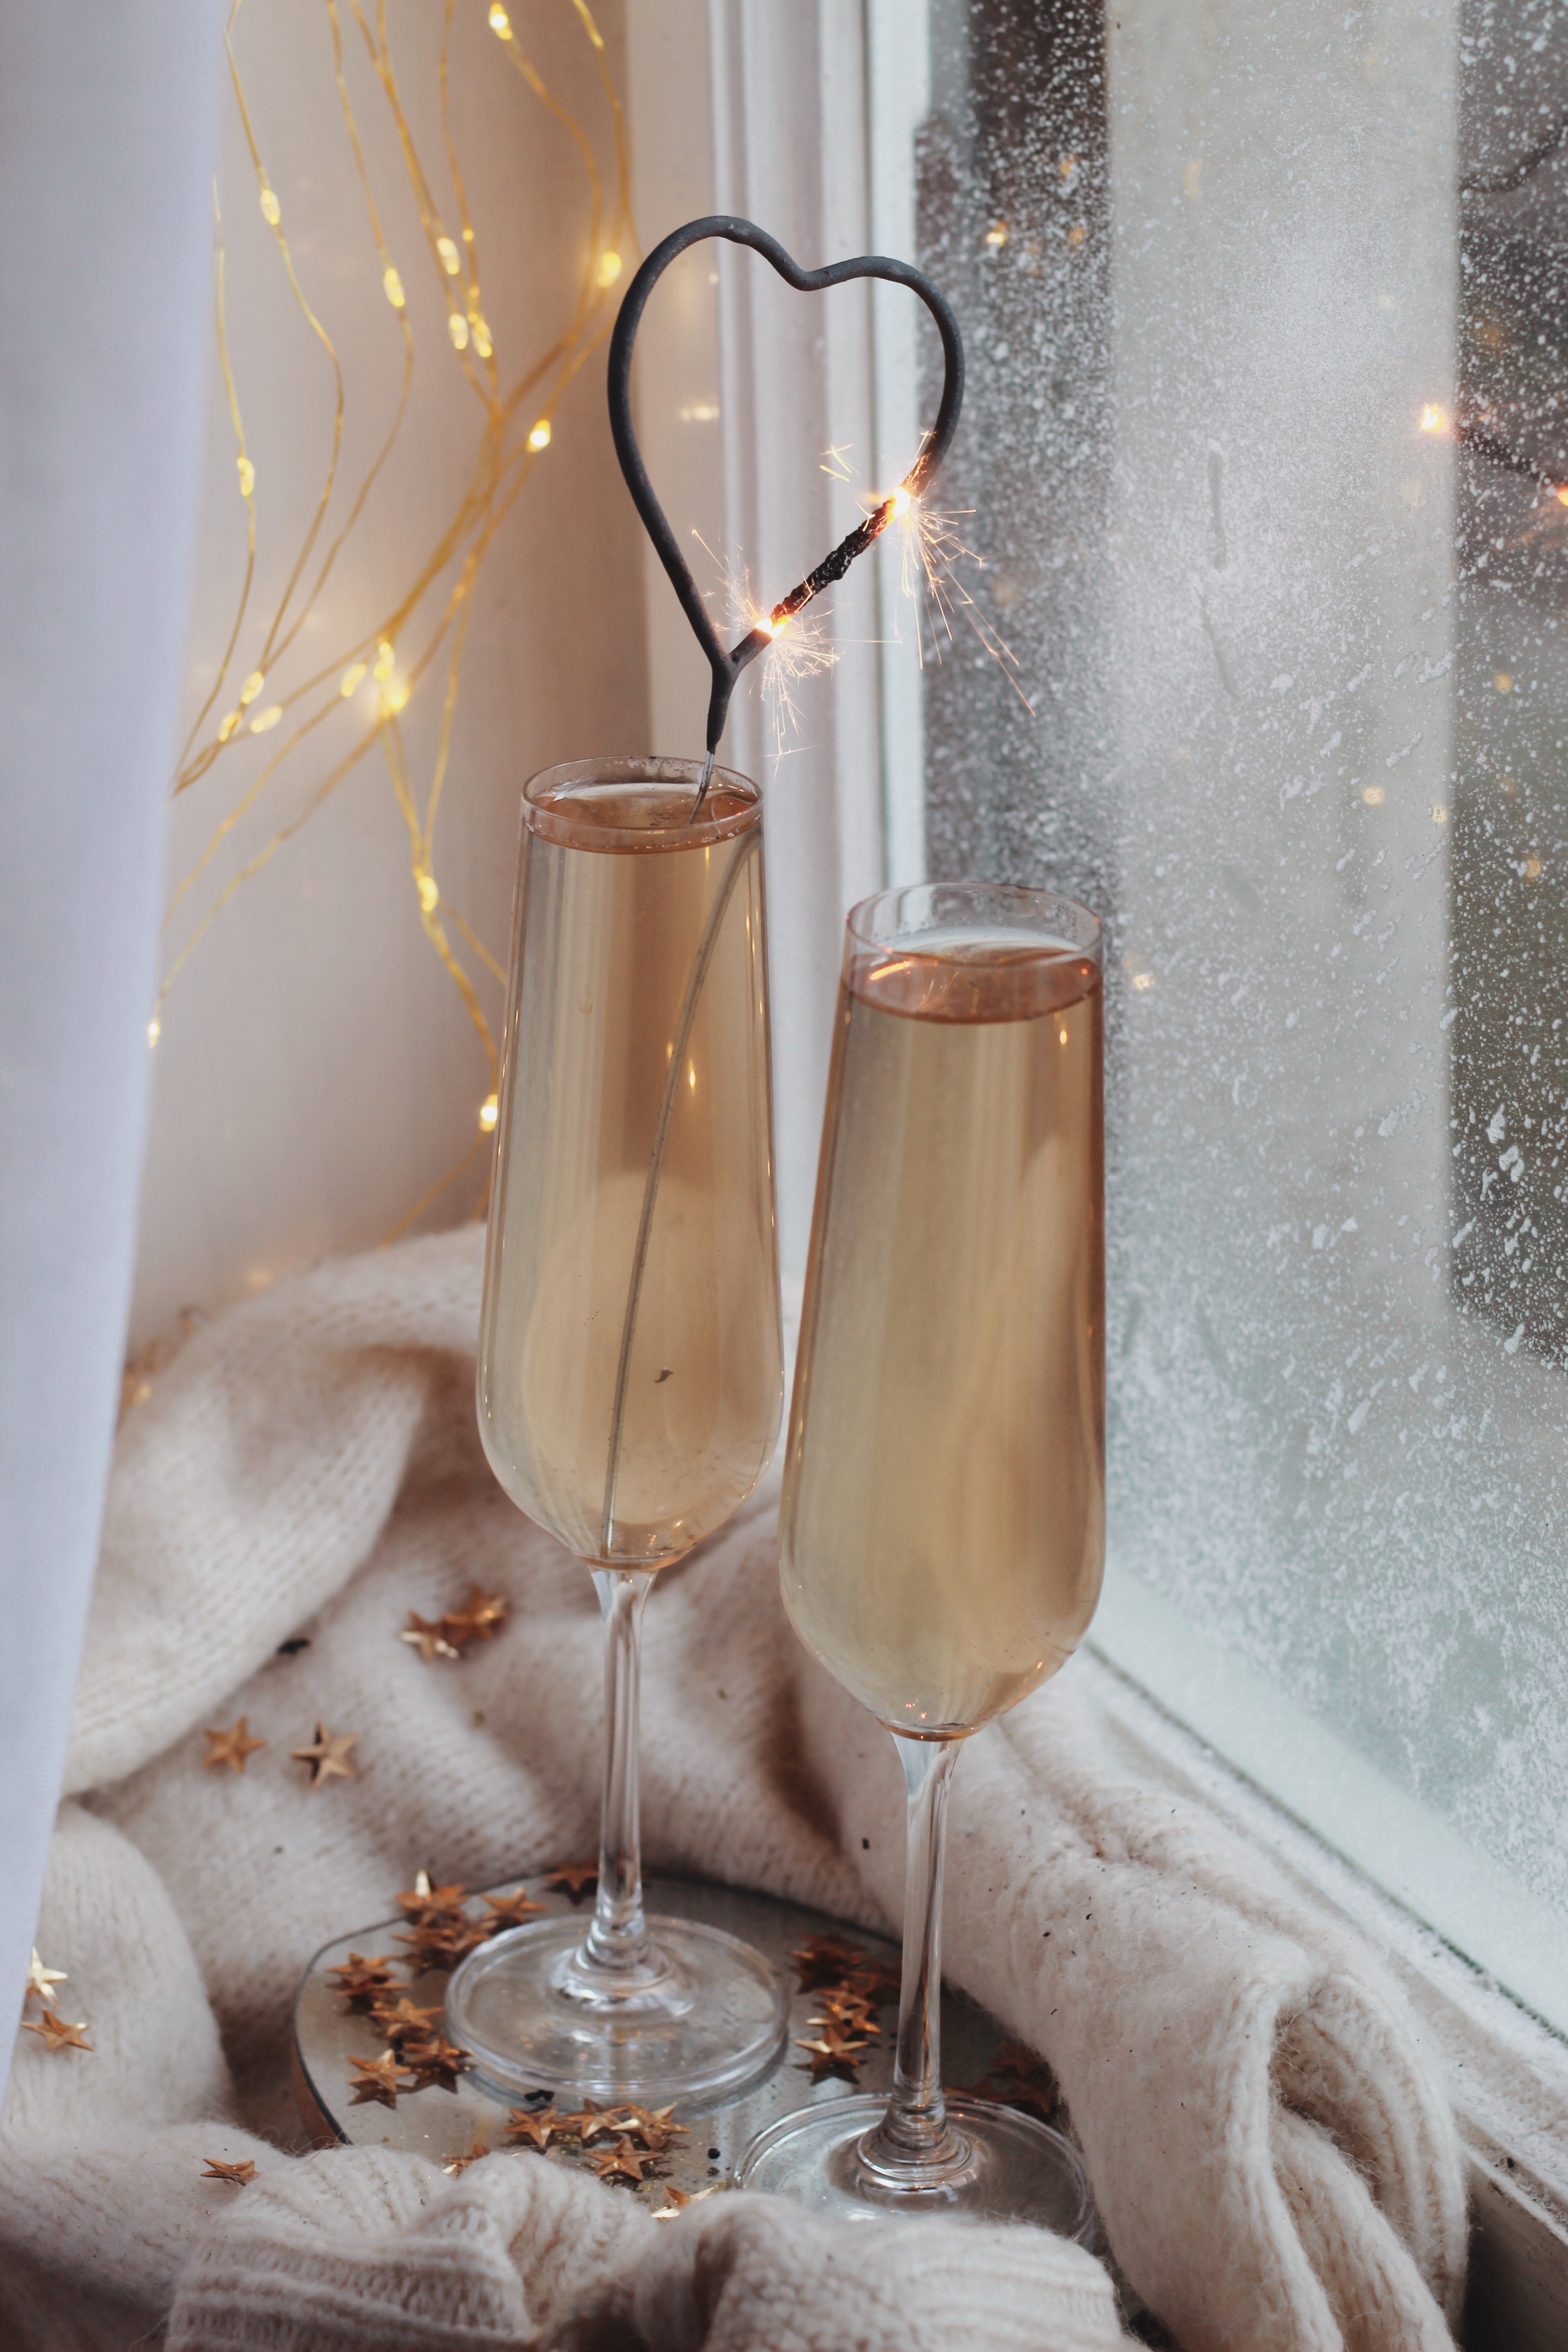
drink, drinkware, stemware, tableware, lighting, barware, wood, lamp, interior design, glass bottle, wine glass, champagne stemware, serveware, glass, twig, Transparent material, art, metal, chair, event, room, Snifter, lantern, fashion accessory, light fixture, still life photography, still life, lighting accessory, cylinder, ceiling, visual arts, flask, lampshade, home accessories, wire, tablecloth, shadow, concrete, linens, candle holder, flooring